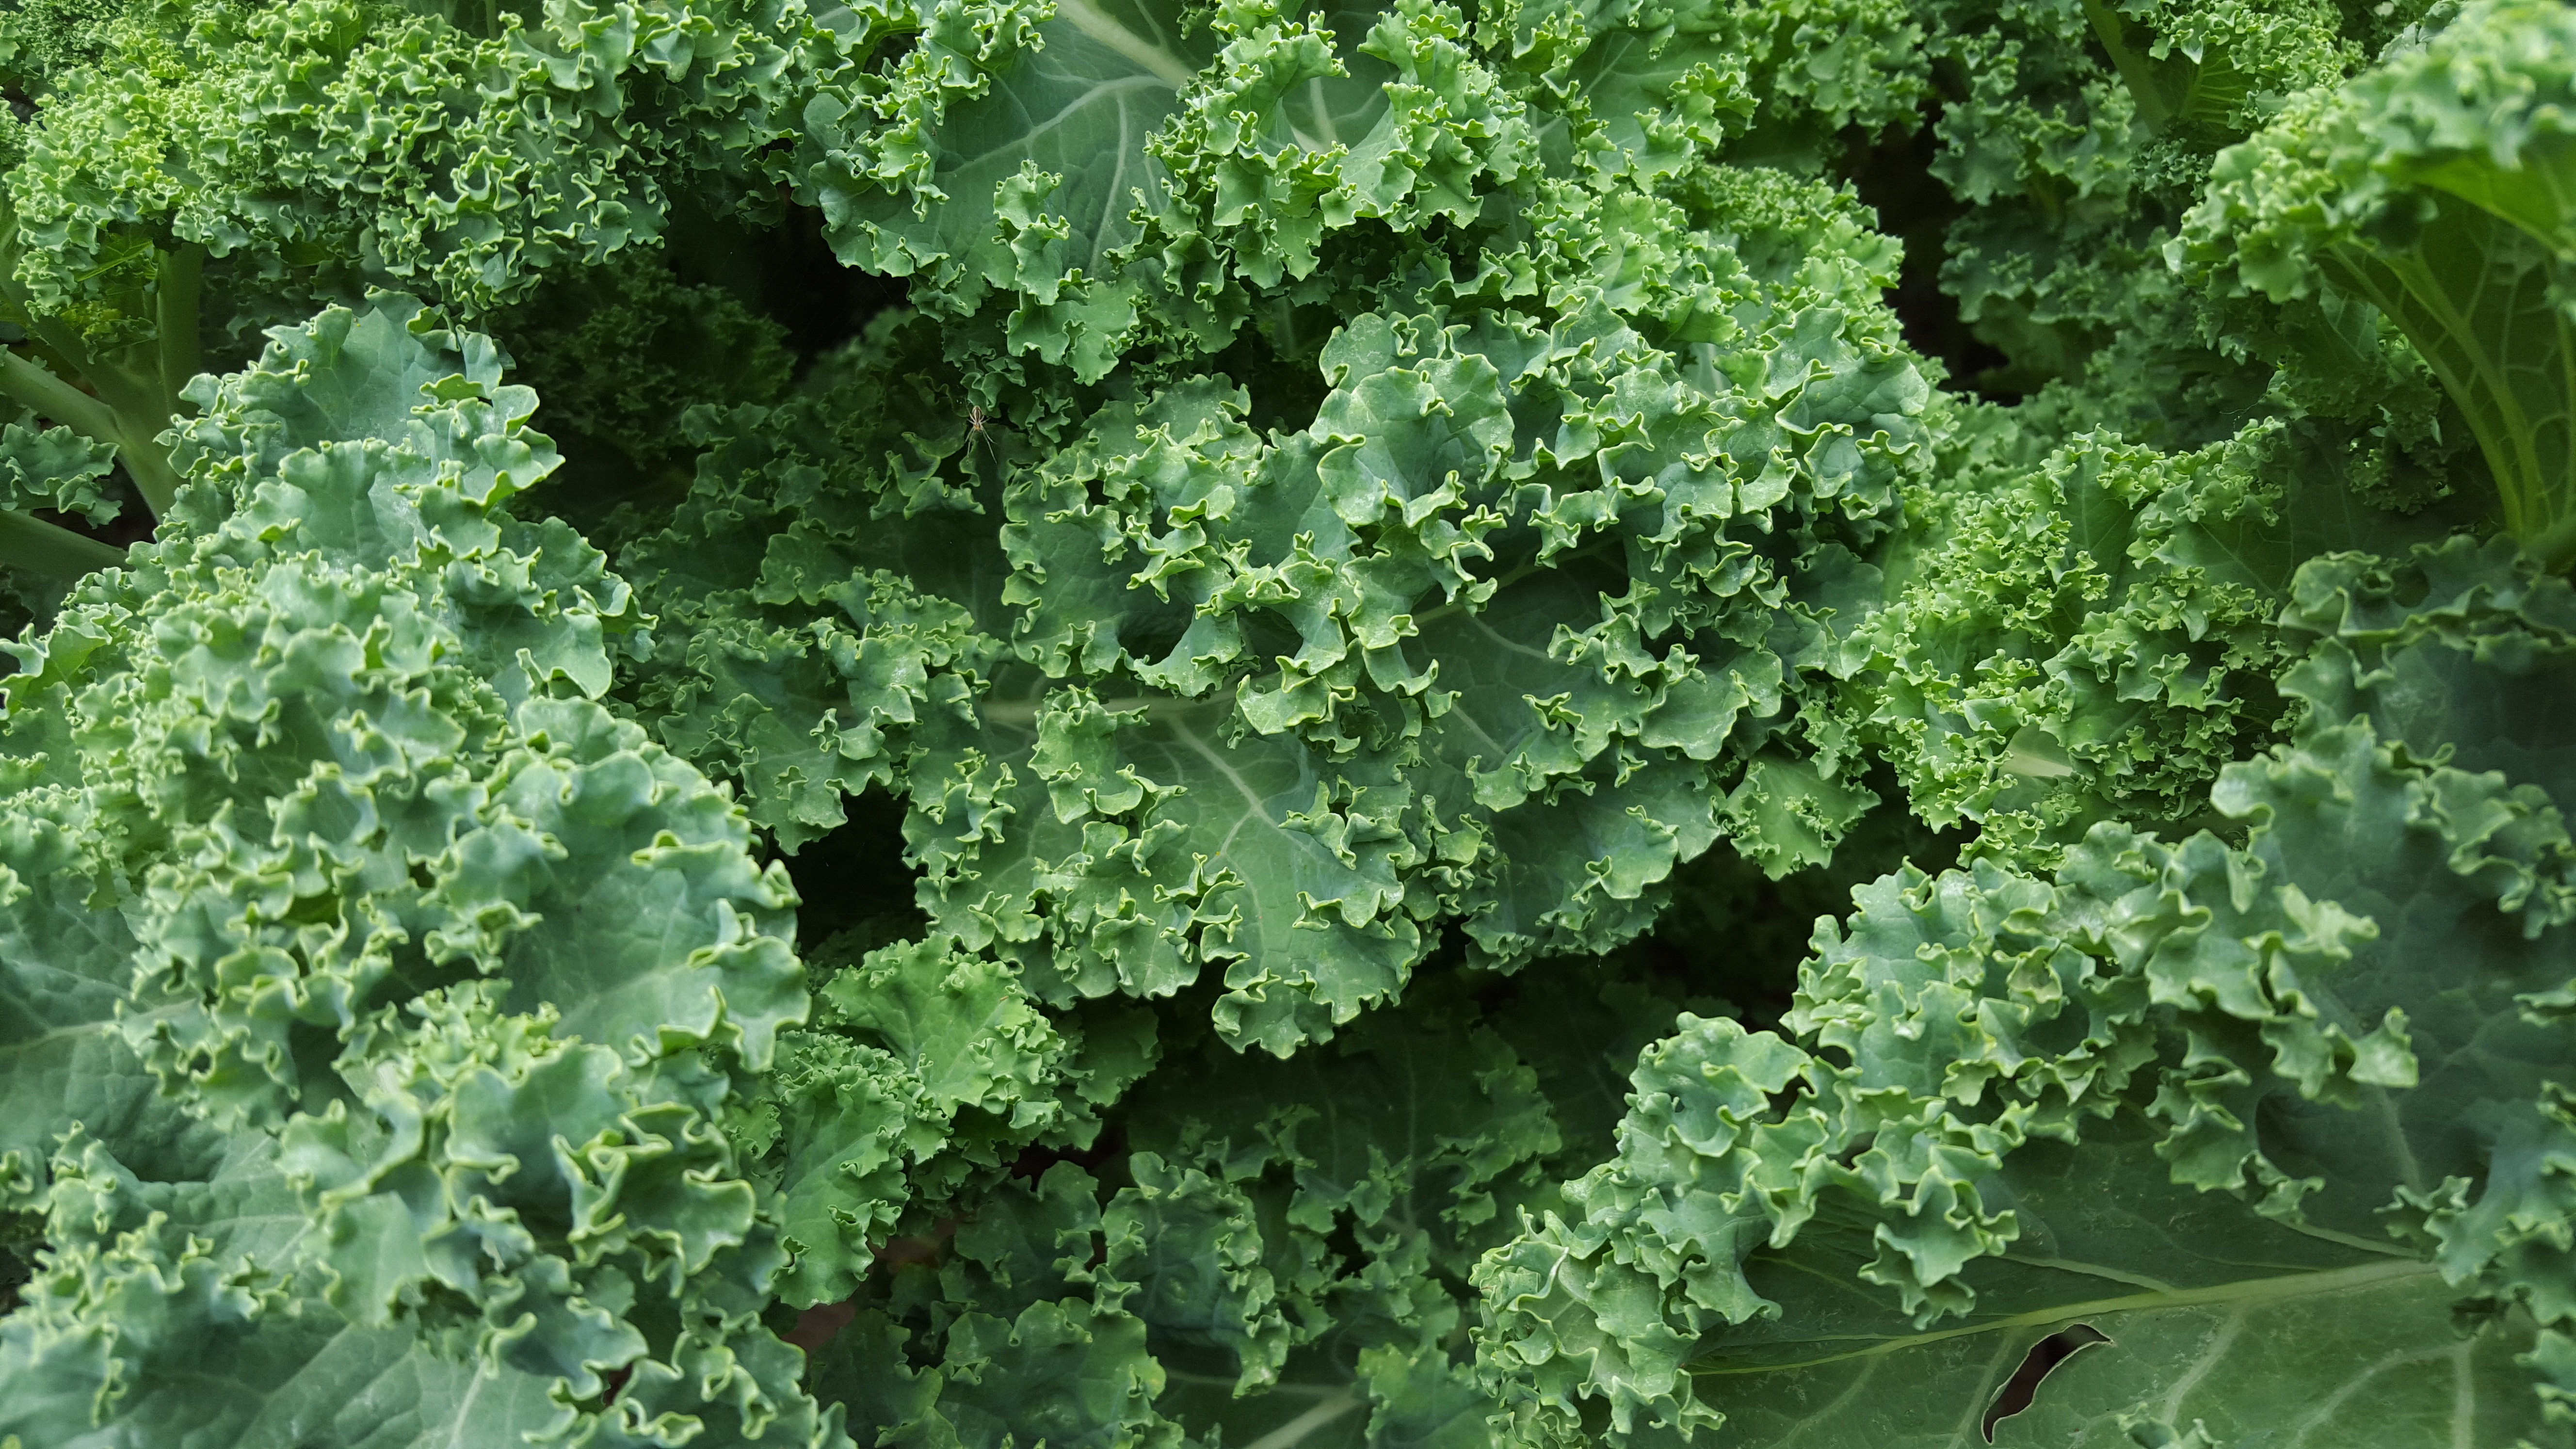
field, leaf, food, salad, green, herb, produce, vegetable, fresh, garden, healthy, cuisine, delicious, lettuce, kale, gardening, vegetables, dinner, vegetarian, brassica, organic, collard greens, garnished, annual plant, mustard plant, leaf vegetable, rapini